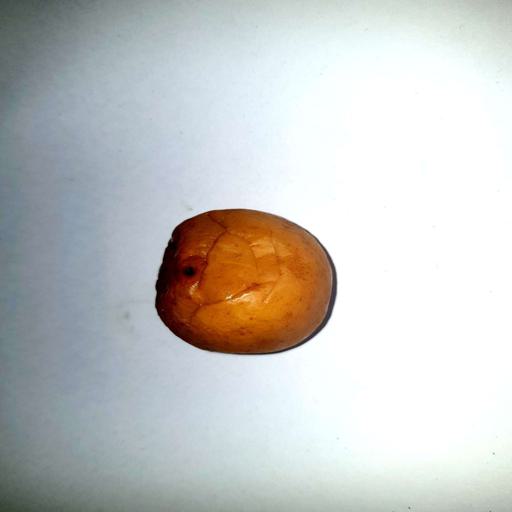
Label: bruised